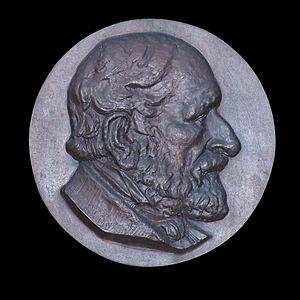
Portrait de Johann Jacob Baeyer. Image prise dans le mémorial de Müggelheim à Berlin, et retouchée avec Photoshop.